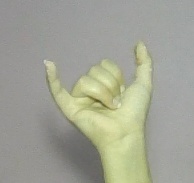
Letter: ya